Aśvaghoṣa

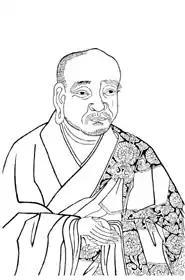
Aśvaghoṣa as a Mahayana patriarch

, also transliterated Ashvaghosha (lit. "Having a Horse-Voice") ( CE), was a Buddhist philosopher, dramatist, poet, musician, and orator from India. He was born in Saketa, today known as Ayodhya.